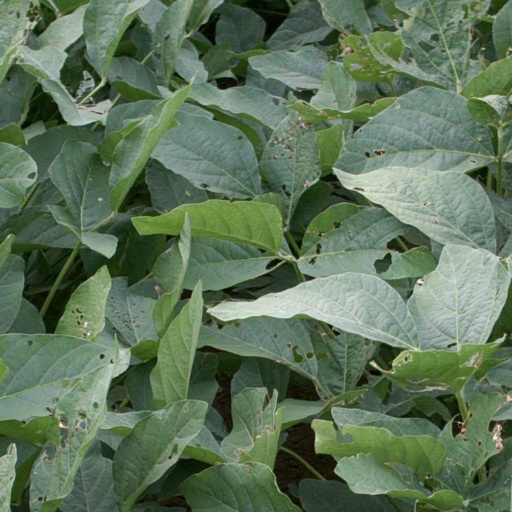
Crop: soybean